I Don't Remember

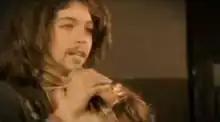
Lead singer "Bernie" performing with fictional Powderfinger parody band "Littlefinger" at "Little Day Out" in the music video for "I Don't Remember".

The music video for "I Don't Remember" was made by Fifty Fifty Films, who had previously collaborated with the band on the videos for "Like a Dog", "(Baby I've Got You) On My Mind", and "Lost and Running", all nominated for ARIA Awards. It was filmed at Samford, just outside Brisbane, Queensland. The 'Little Day Out' concert was filmed at Samford State School.